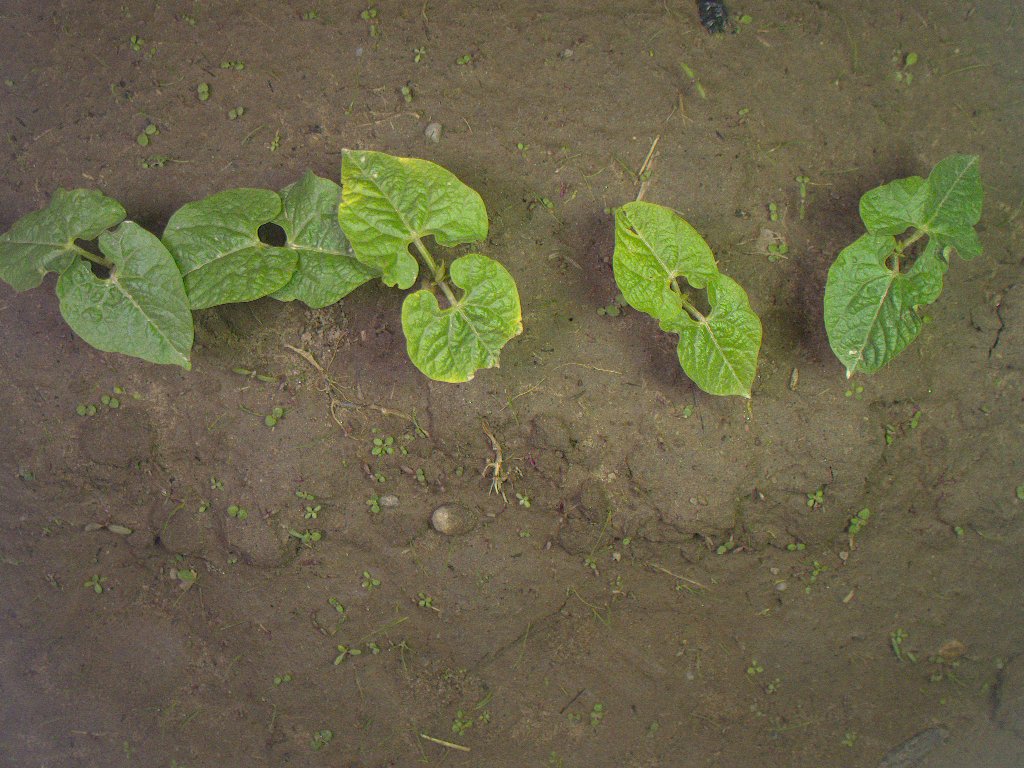
Crop: bean
Objects: bean, bean, bean, bean, bean, stem_bean, stem_bean, stem_bean, stem_bean, stem_bean